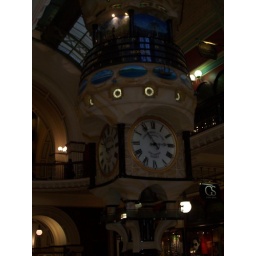
clock in the queen victoria building